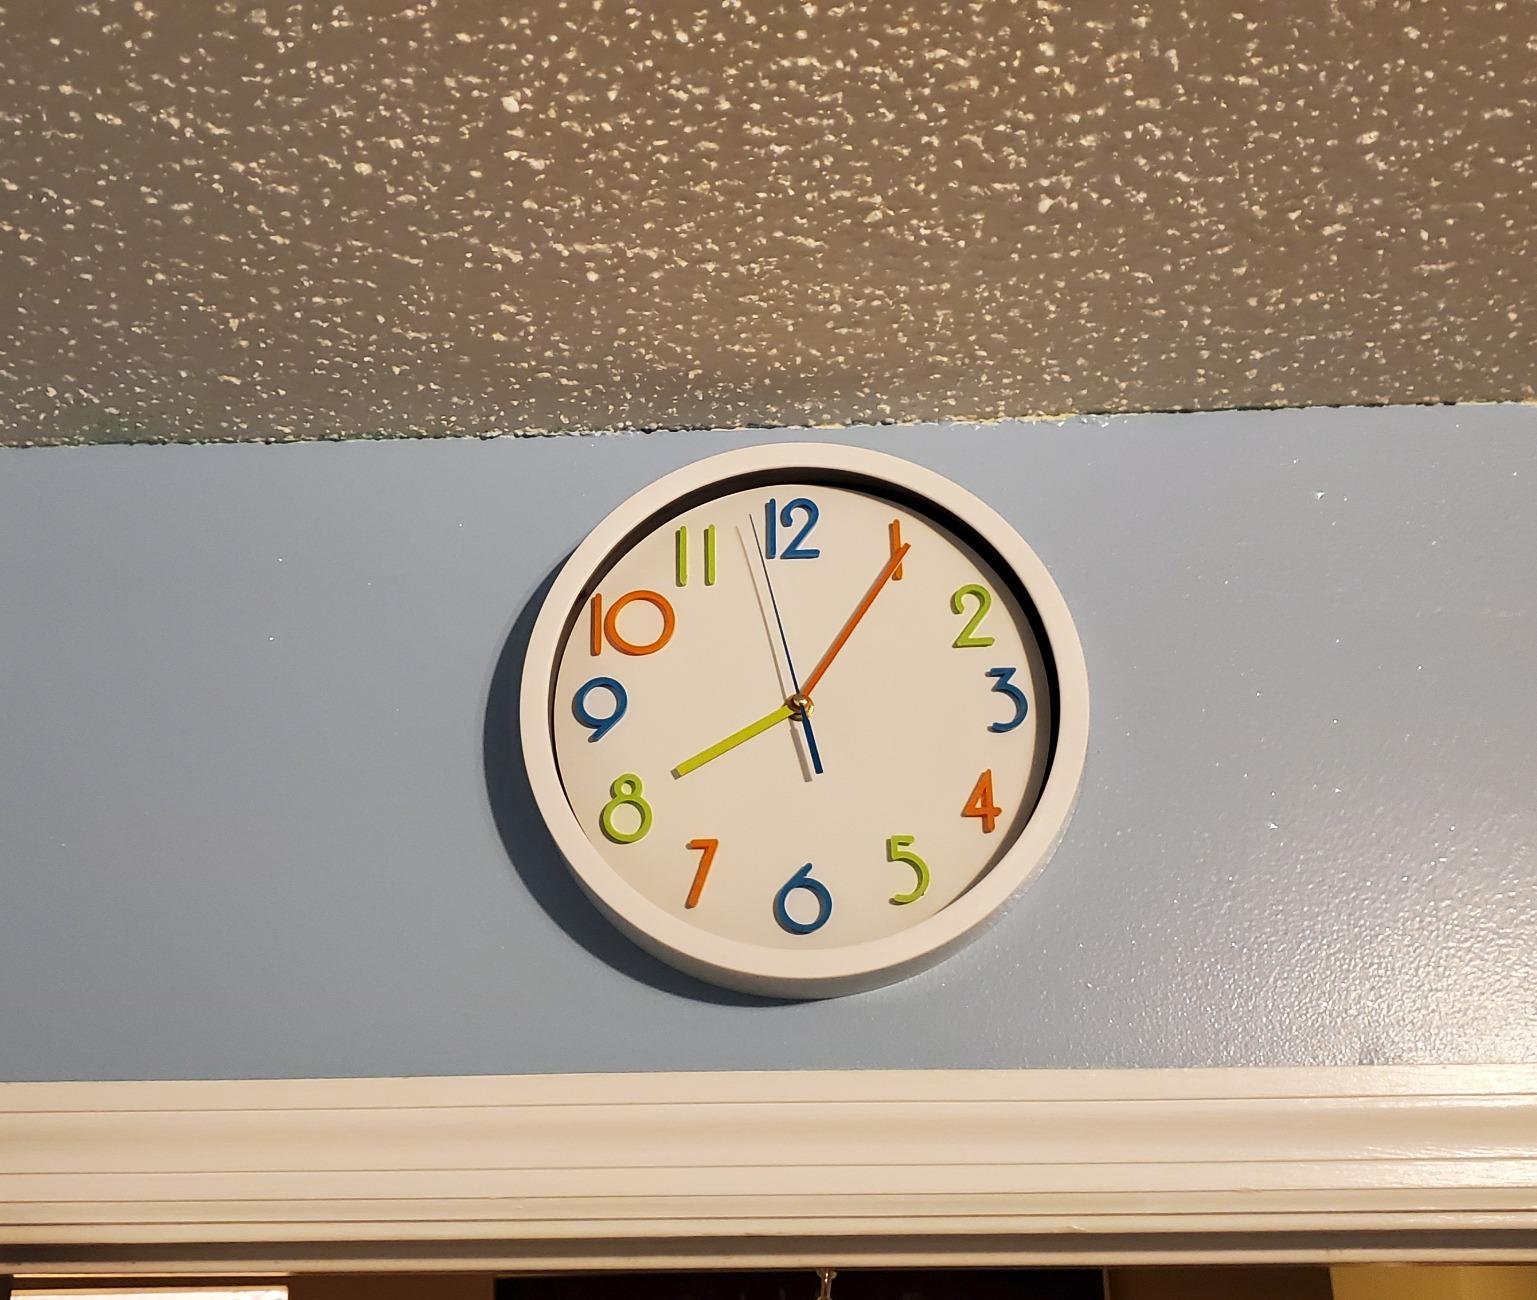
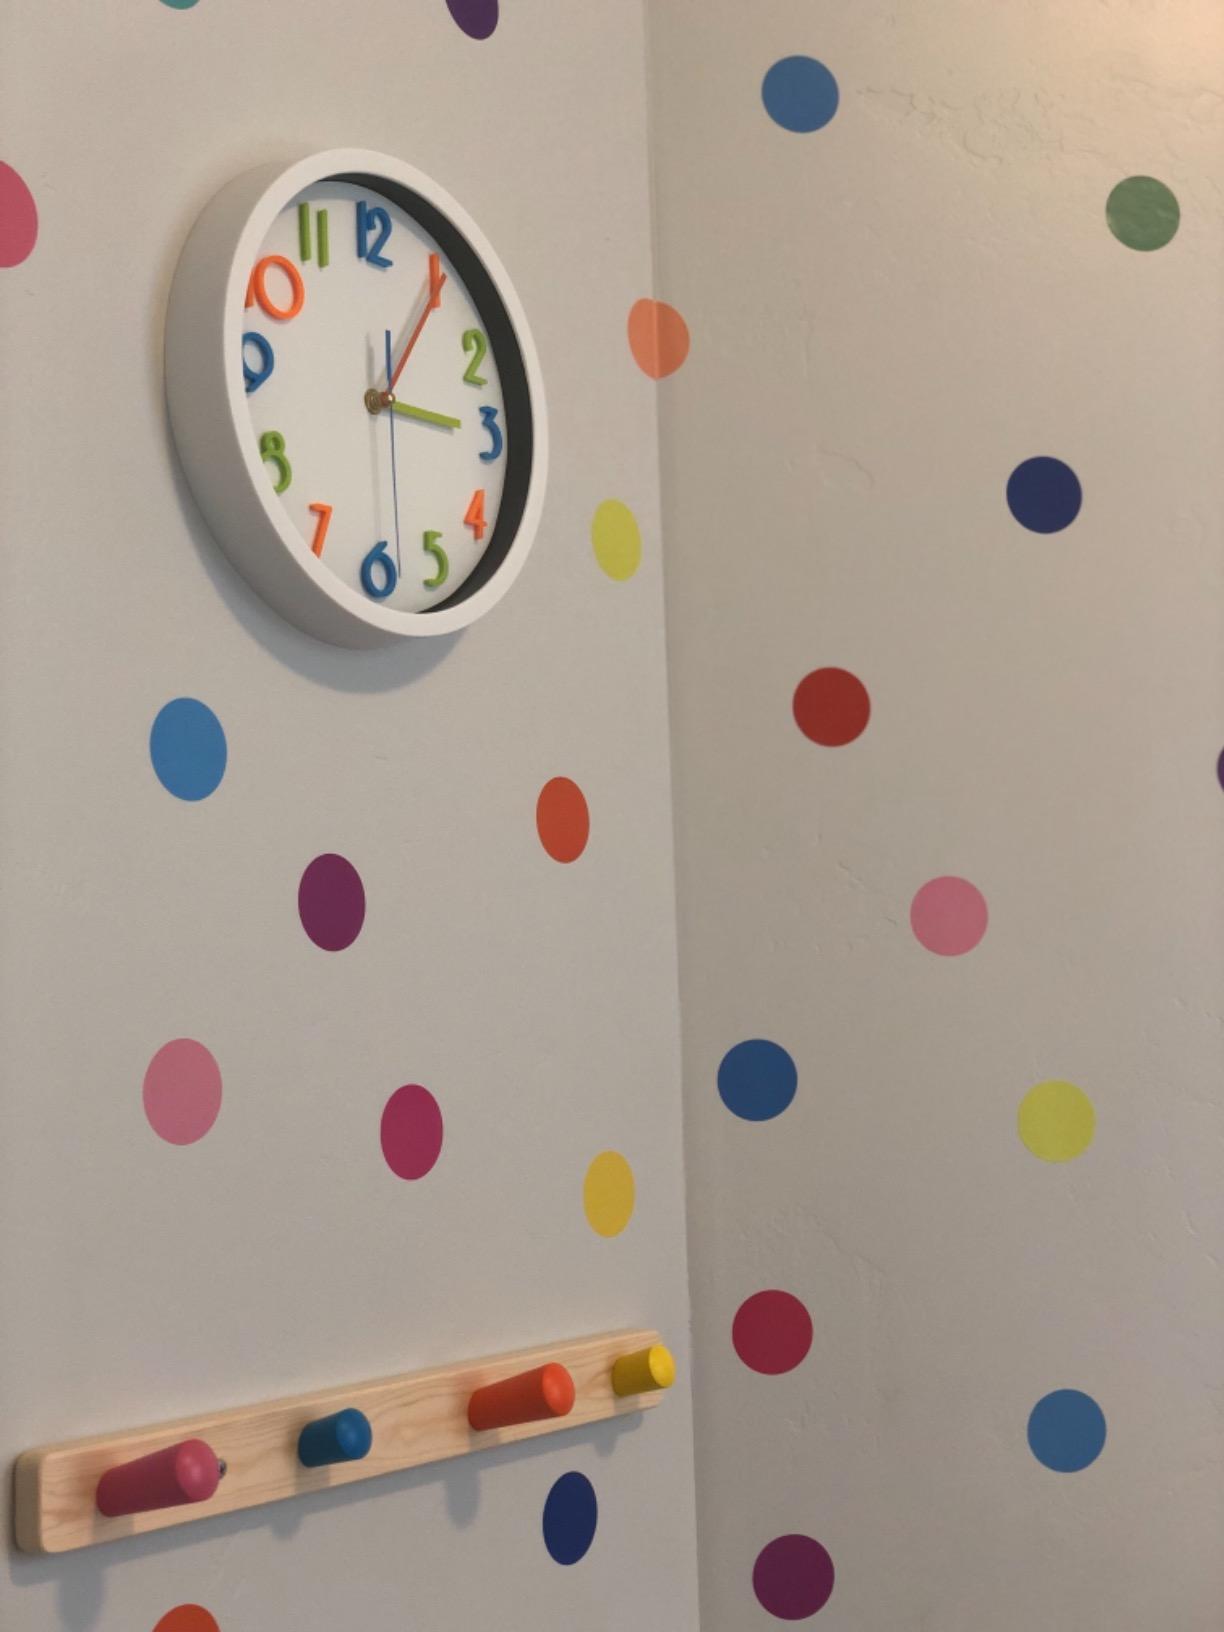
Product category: clock
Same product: yes